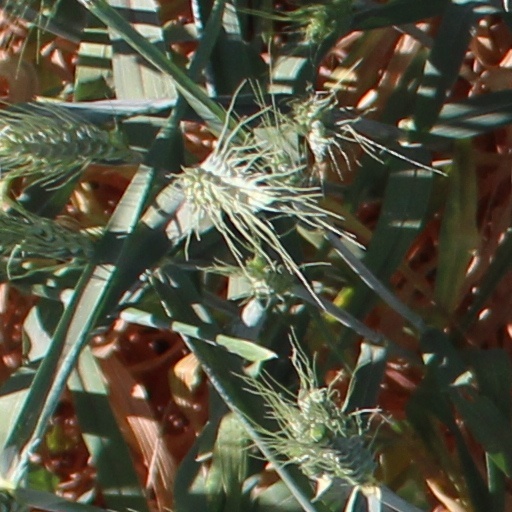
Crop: wheat